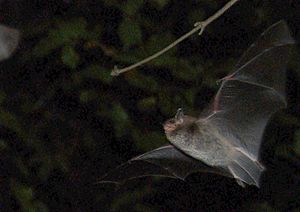
Vandflagermus
Vandflagermusen er en flagermus i familien barnæser. Den er vidt udbredt i Europa og Asien og er en af de almindeligste flagermus i Danmark. Den er kendt for at jage tæt hen over vandfladen på søer, åer, voldgrave og brakvandsfjorde. Tusinder overvintrer hvert år i de jyske kalkgruber, især Daugbjerg Kalkgruber.